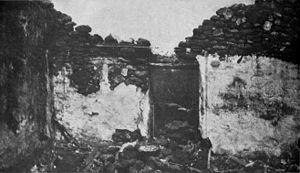
Kawaihae est un secteur non constitué en municipalité d'Hawaï.
John Young est un navigateur et administrateur britannique, gouverneur d'Hawaï de 1802 à 1812.